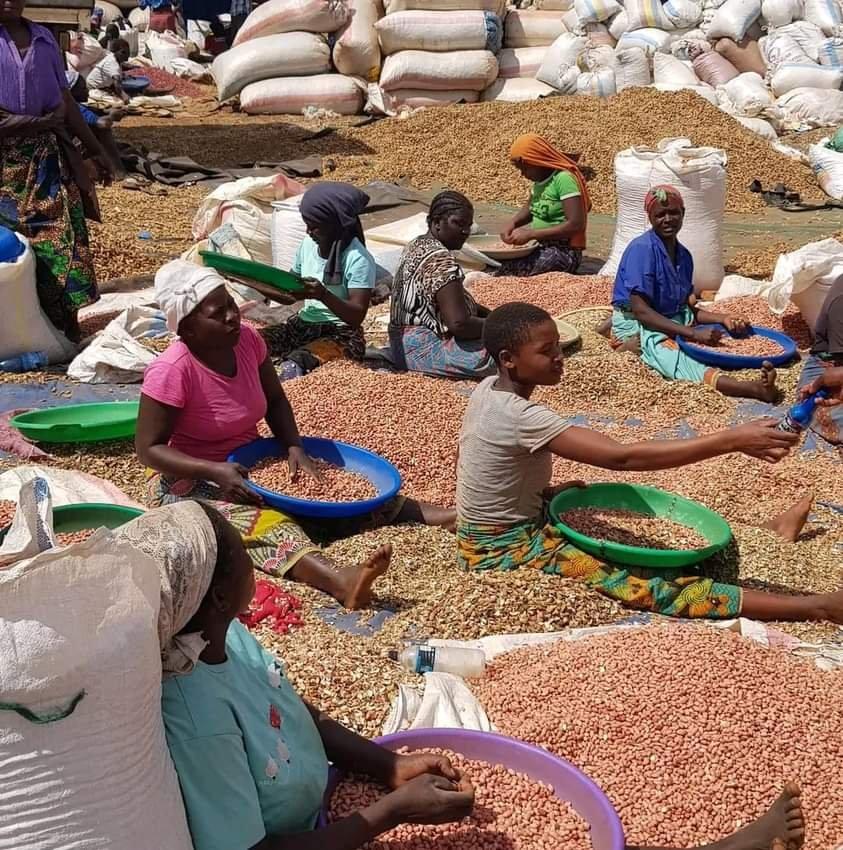
Kundi kubwa la wanawake wakiwa wamekaa chini, wakifanya shughuli za umenyaji wa maganda ya karanga na kupepeta vizuri, kisha kuhifadhi katika magunia makubwa ambayo yanapelekwa masokoni kwa ajili ya kuuzwa.